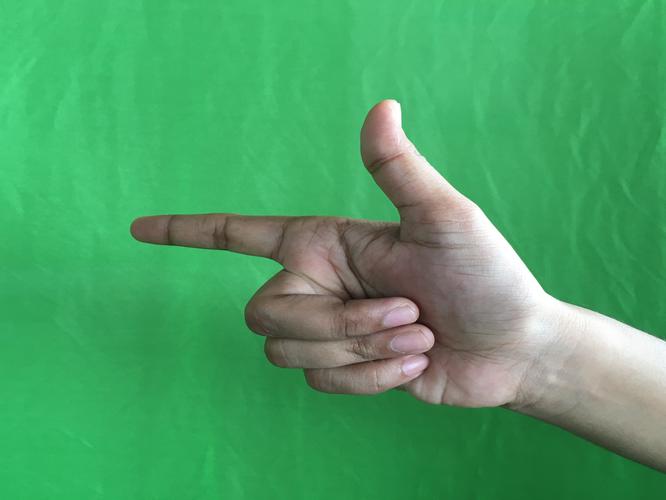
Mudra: Chandrakala
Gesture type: single_hand